Ecclesia Gnostica

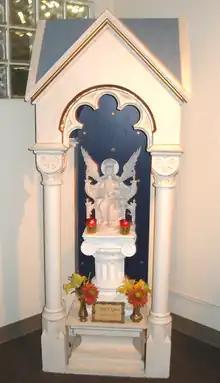
Statue of the Most Holy Sophia (with enclosure) in the Ecclesia Gnostica in Los Angeles.

In addition to the forms of liturgical service in the tradition of the Christian church, there is also the devotional service to the Most Holy Sophia that is unique to the rite of the Ecclesia Gnostica.